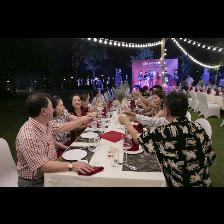
Label: Human